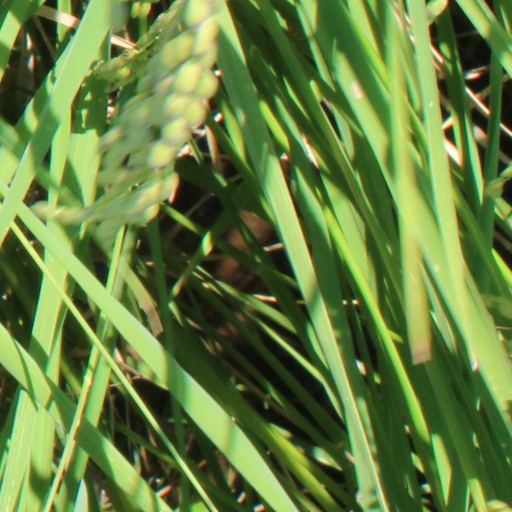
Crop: rice